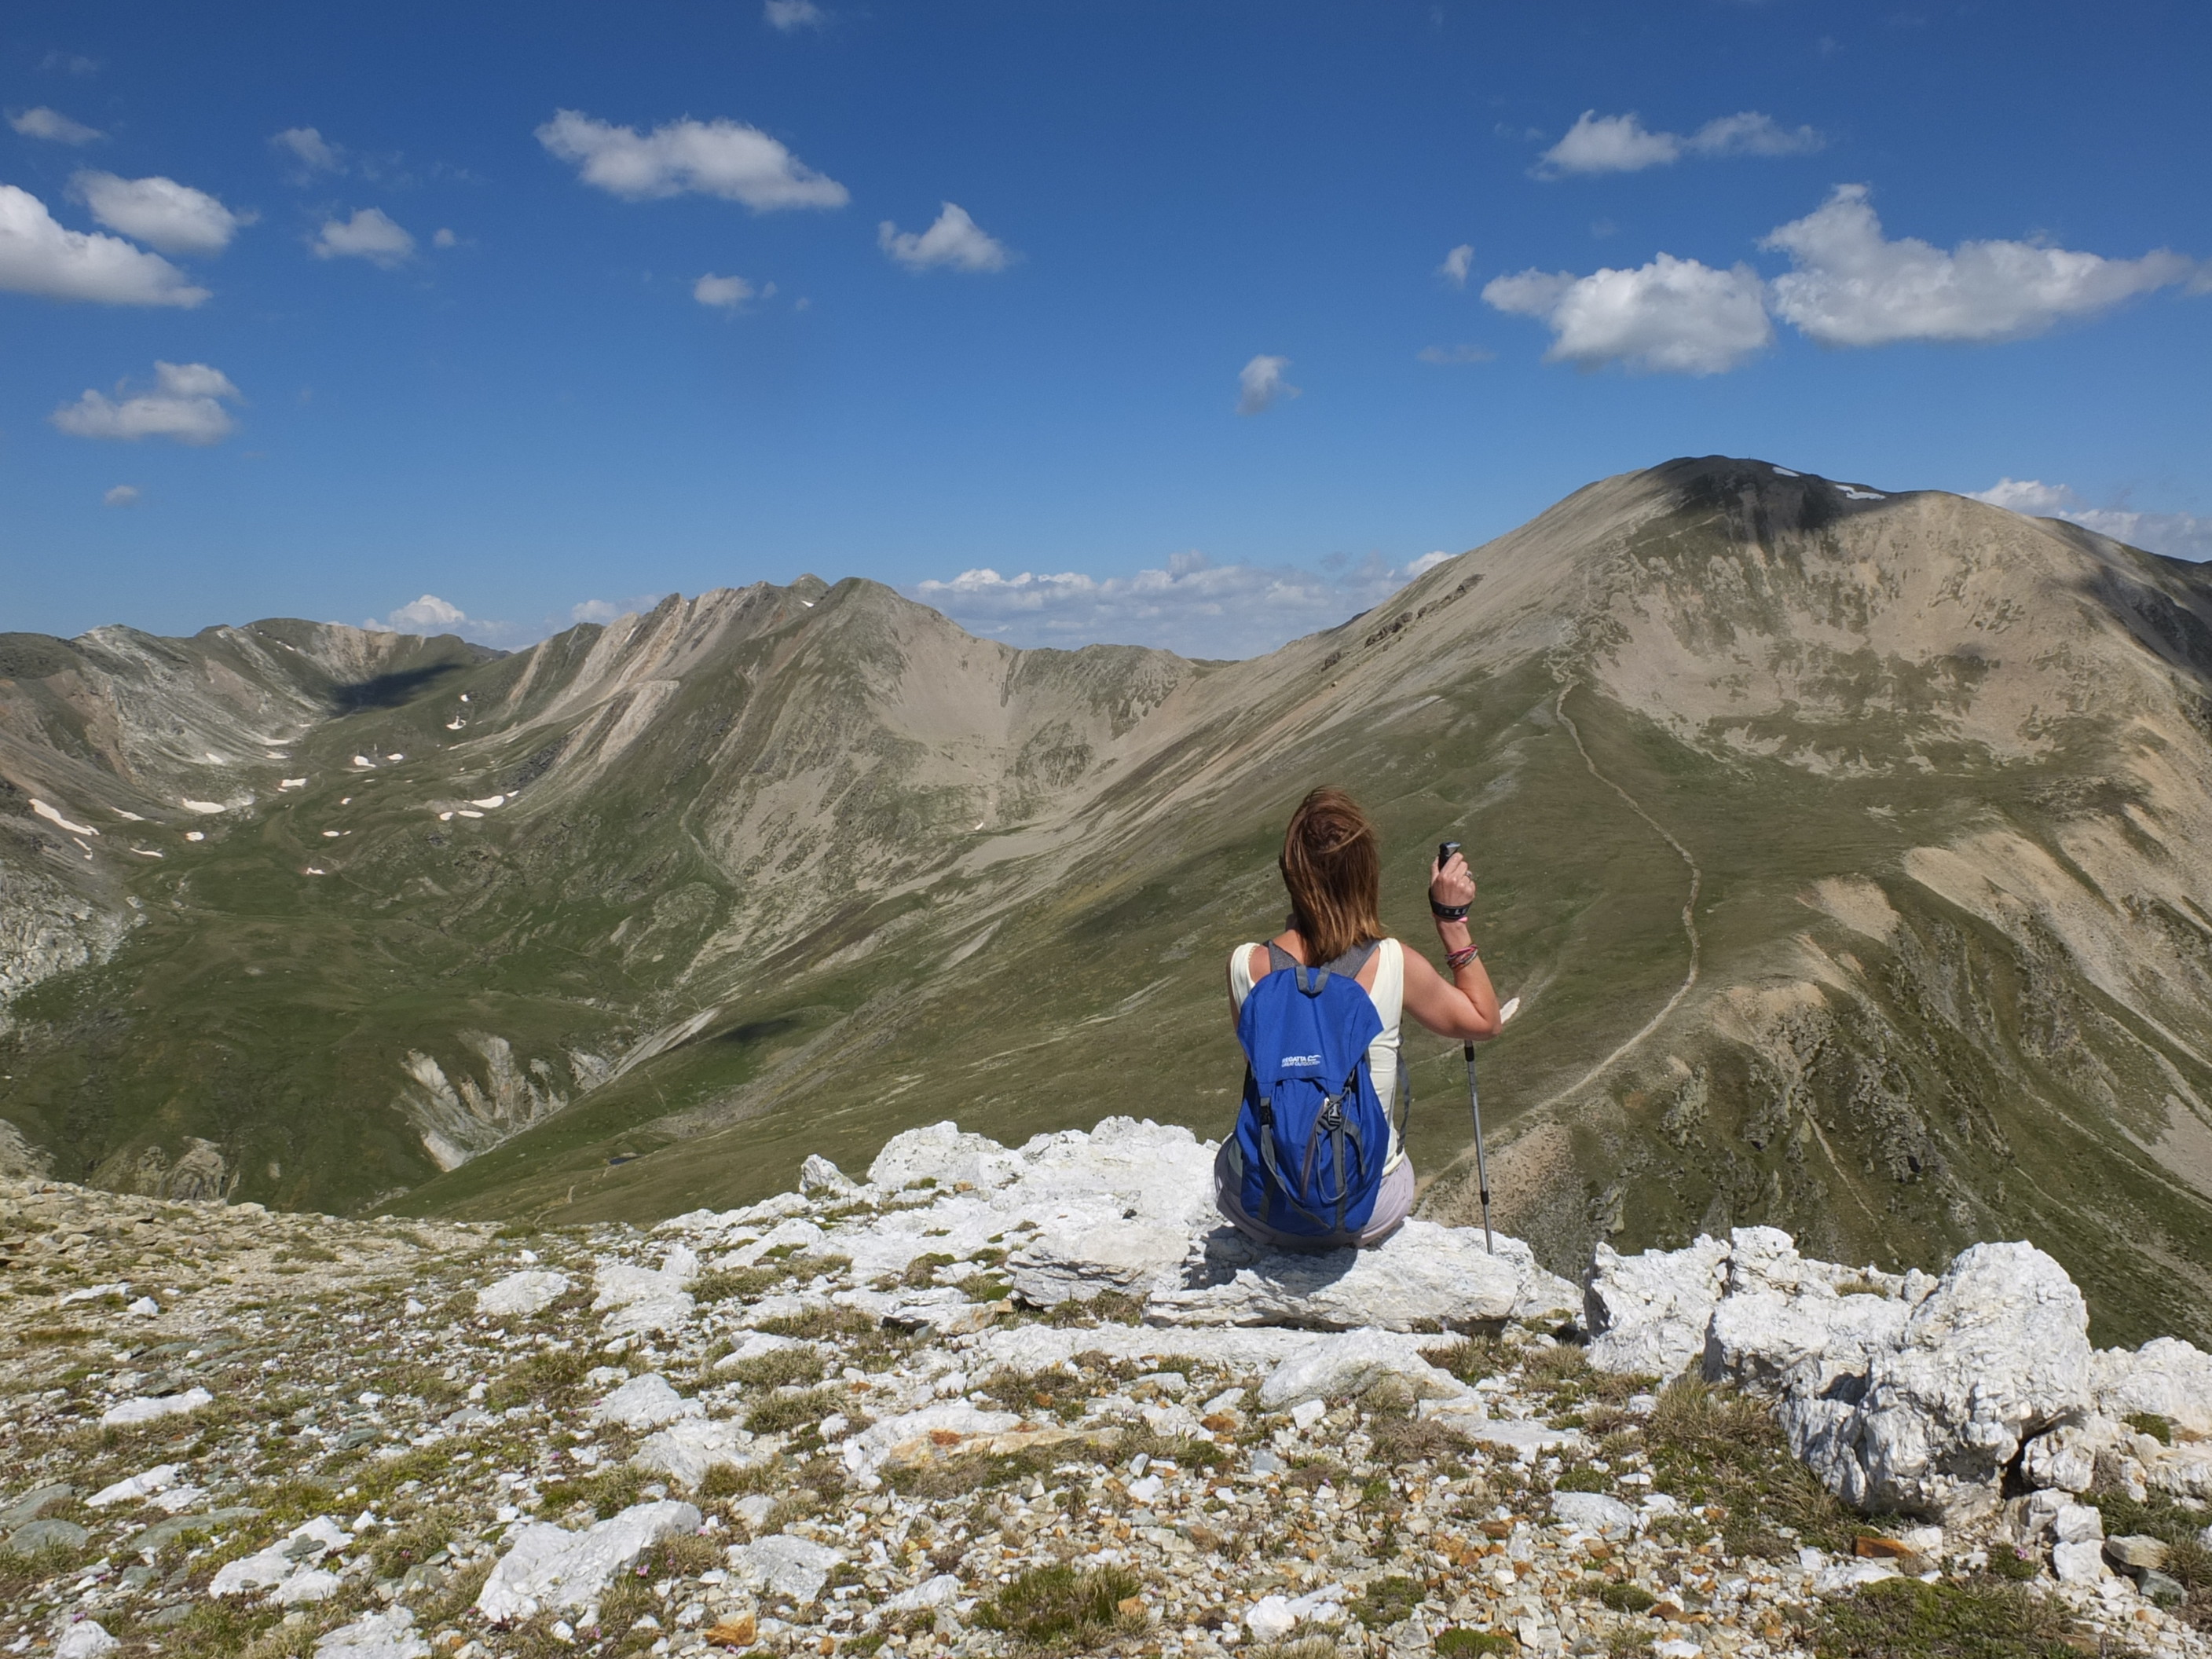
landscape, nature, wilderness, walking, person, mountain, snow, woman, hiking, adventure, valley, mountain range, vacation, scenic, hike, glacier, mountain climbing, extreme sport, ridge, summit, climb, mountain peak, mountaineering, rocks, outdoors, sports, daylight, alps, backpacking, plateau, fell, cirque, landform, mountain pass, geographical feature, mountainous landforms, glacial landform